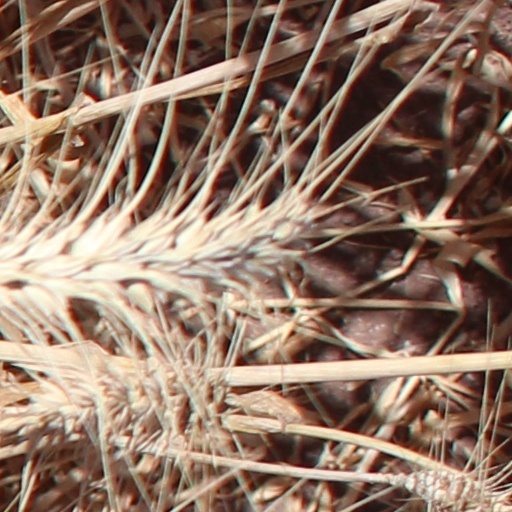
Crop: wheat